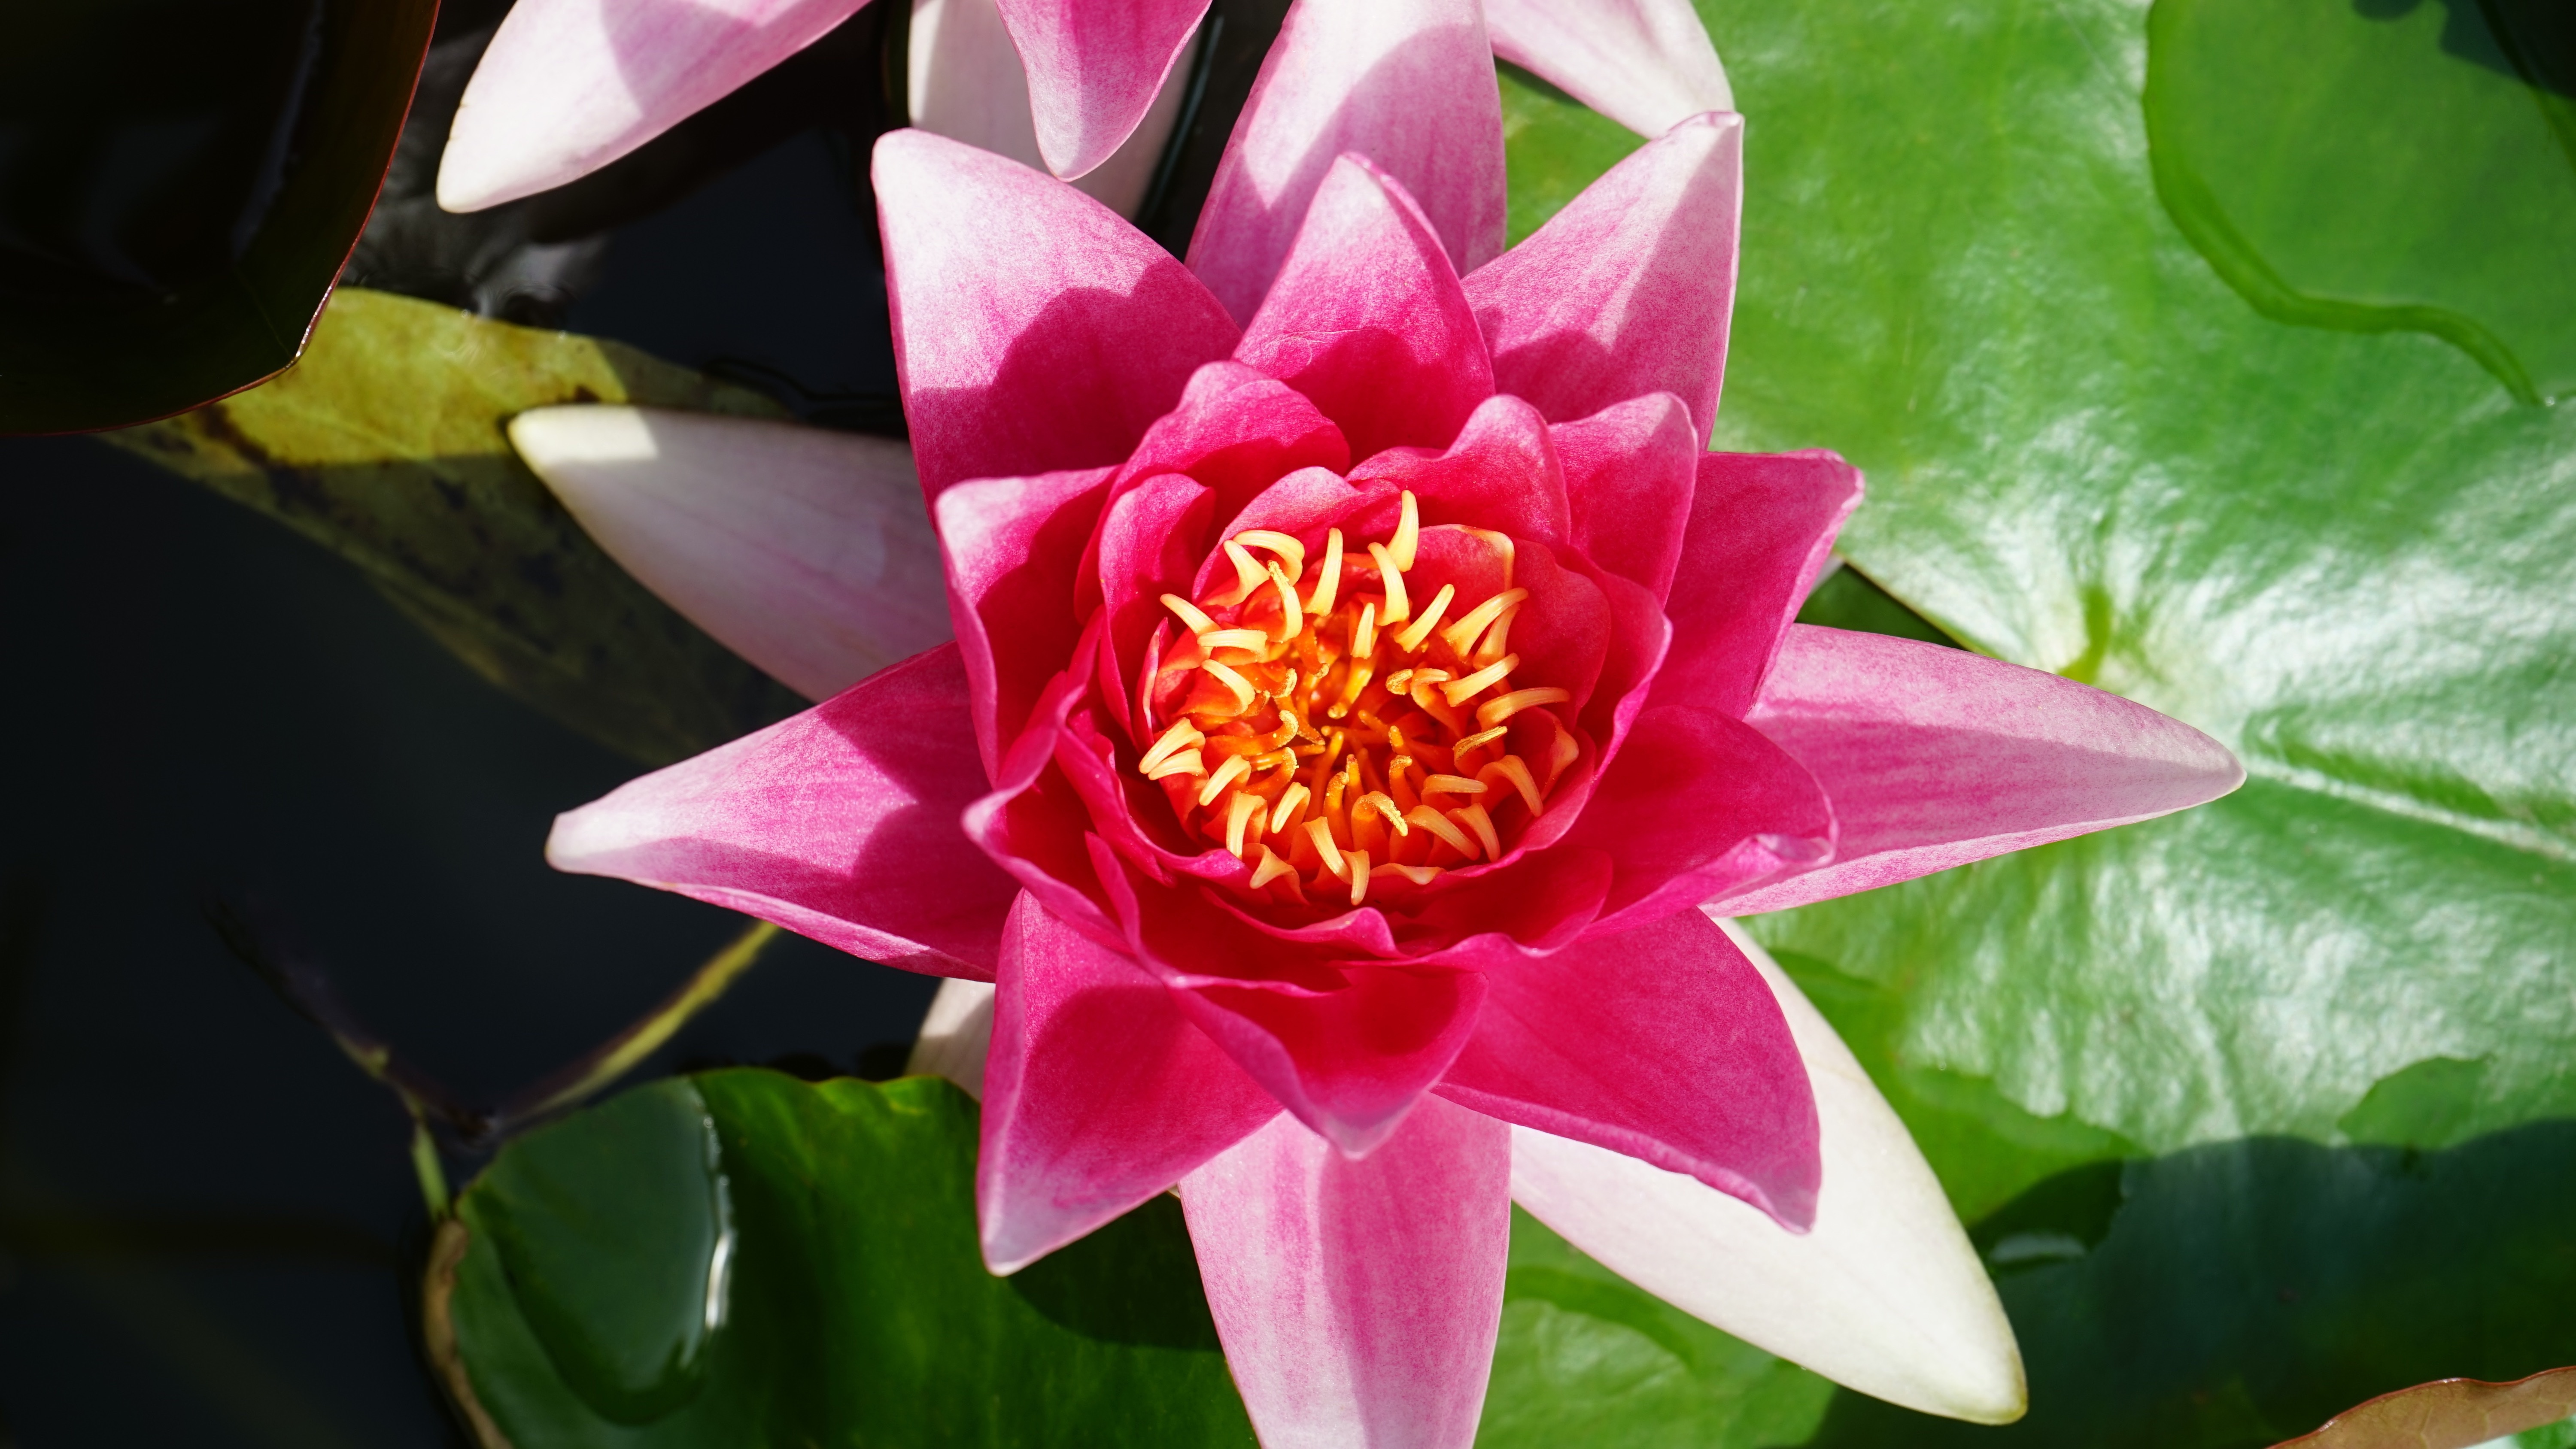
water, nature, outdoor, blossom, growth, plant, sunlight, leaf, flower, petal, bloom, wet, summer, pond, aroma, environment, foliage, spring, green, tranquil, natural, fresh, botany, blooming, garden, pink, sacred lotus, aquatic plant, flora, season, botanical, colour, sunny, gardening, bright, buds, lotus, springtime, elegant, delicate, lily, lilly, pure, fragrant, scent, macro photography, flowering plant, land plant, lotus family, proteales